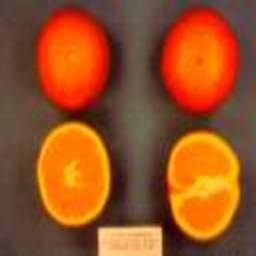
Label: peels